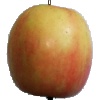
Label: Apple Pink Lady 1